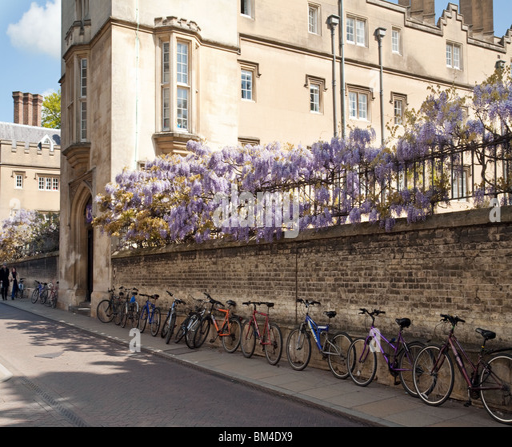
bicycles parked outside the entrance